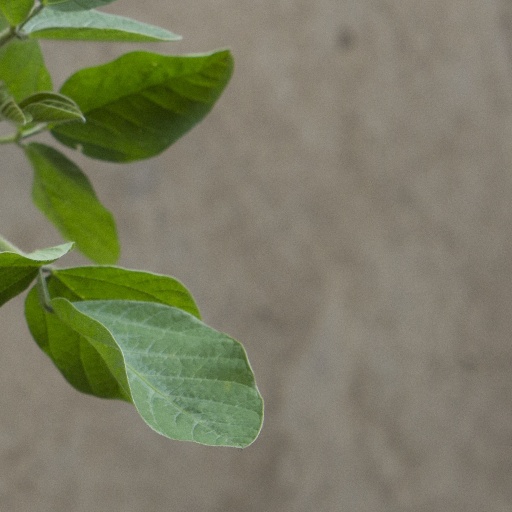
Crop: soybean